Huntington, West Virginia

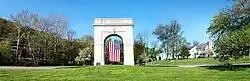
The Memorial Arch in Memorial Park, October 2012

The first large manufacturing business in Huntington was the Ensign Car Works, founded in Huntington in 1872 by Ely Ensign and William H. Barnum, who managed a car wheel manufacturing company, the Barnum and Richardson Company, in Connecticut. The company was incorporated on November 1, 1872. Financing was provided primarily by Barnum and Collis P. Huntington, who was one of the principals in the Central Pacific Railroad and founder of the City of Huntington.